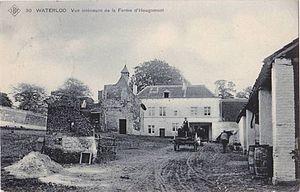
La ferme de Hougoumont représentée sur une carte postale de 1915. Vue sur la cour intérieure. Avec charette et animation
Hougoumont — ou Goumont — est le nom d'un lieu-dit situé sur le territoire de la commune de Braine-l'Alleud, dans la province du Brabant wallon, en Belgique. C'est sur ce lieu-dit qu'est établi un château-ferme qui joua un rôle capital lors de la bataille de Waterloo, le 18 juin 1815, et qui fut rénové et inauguré à l'occasion du bicentenaire de la bataille.